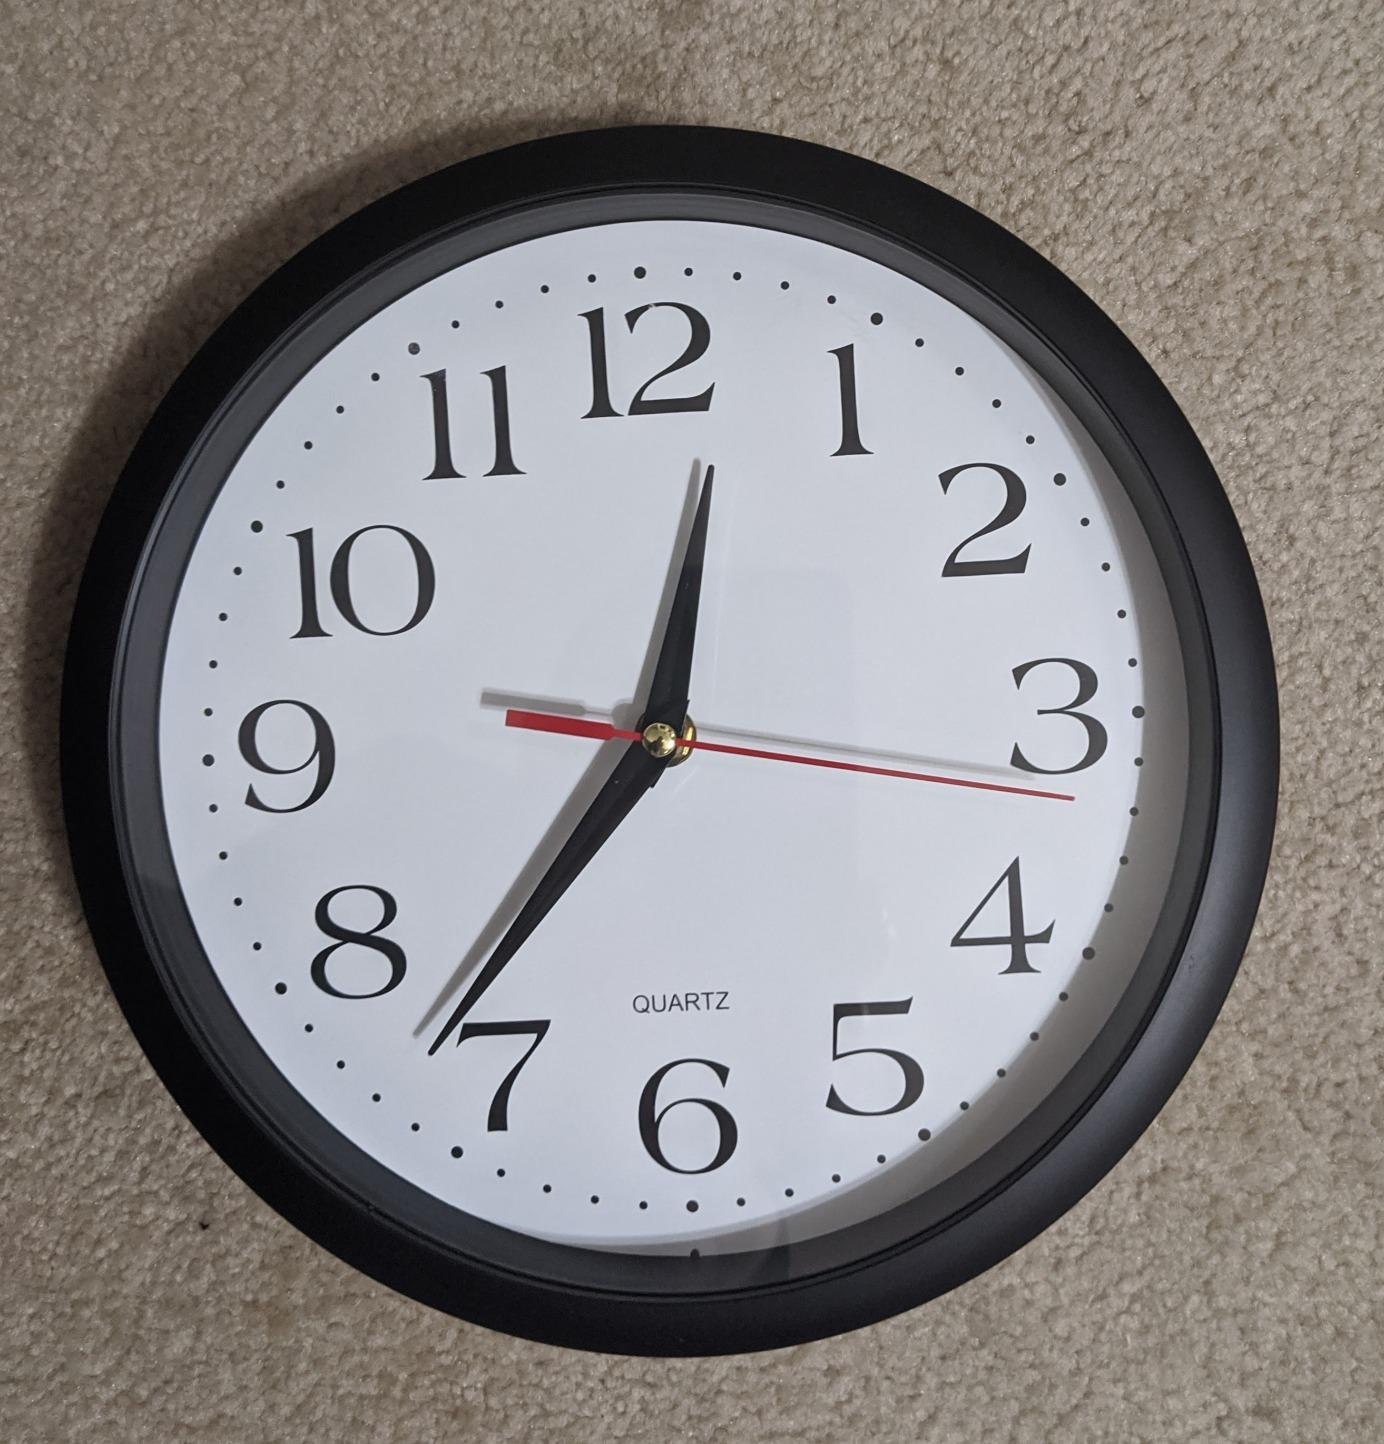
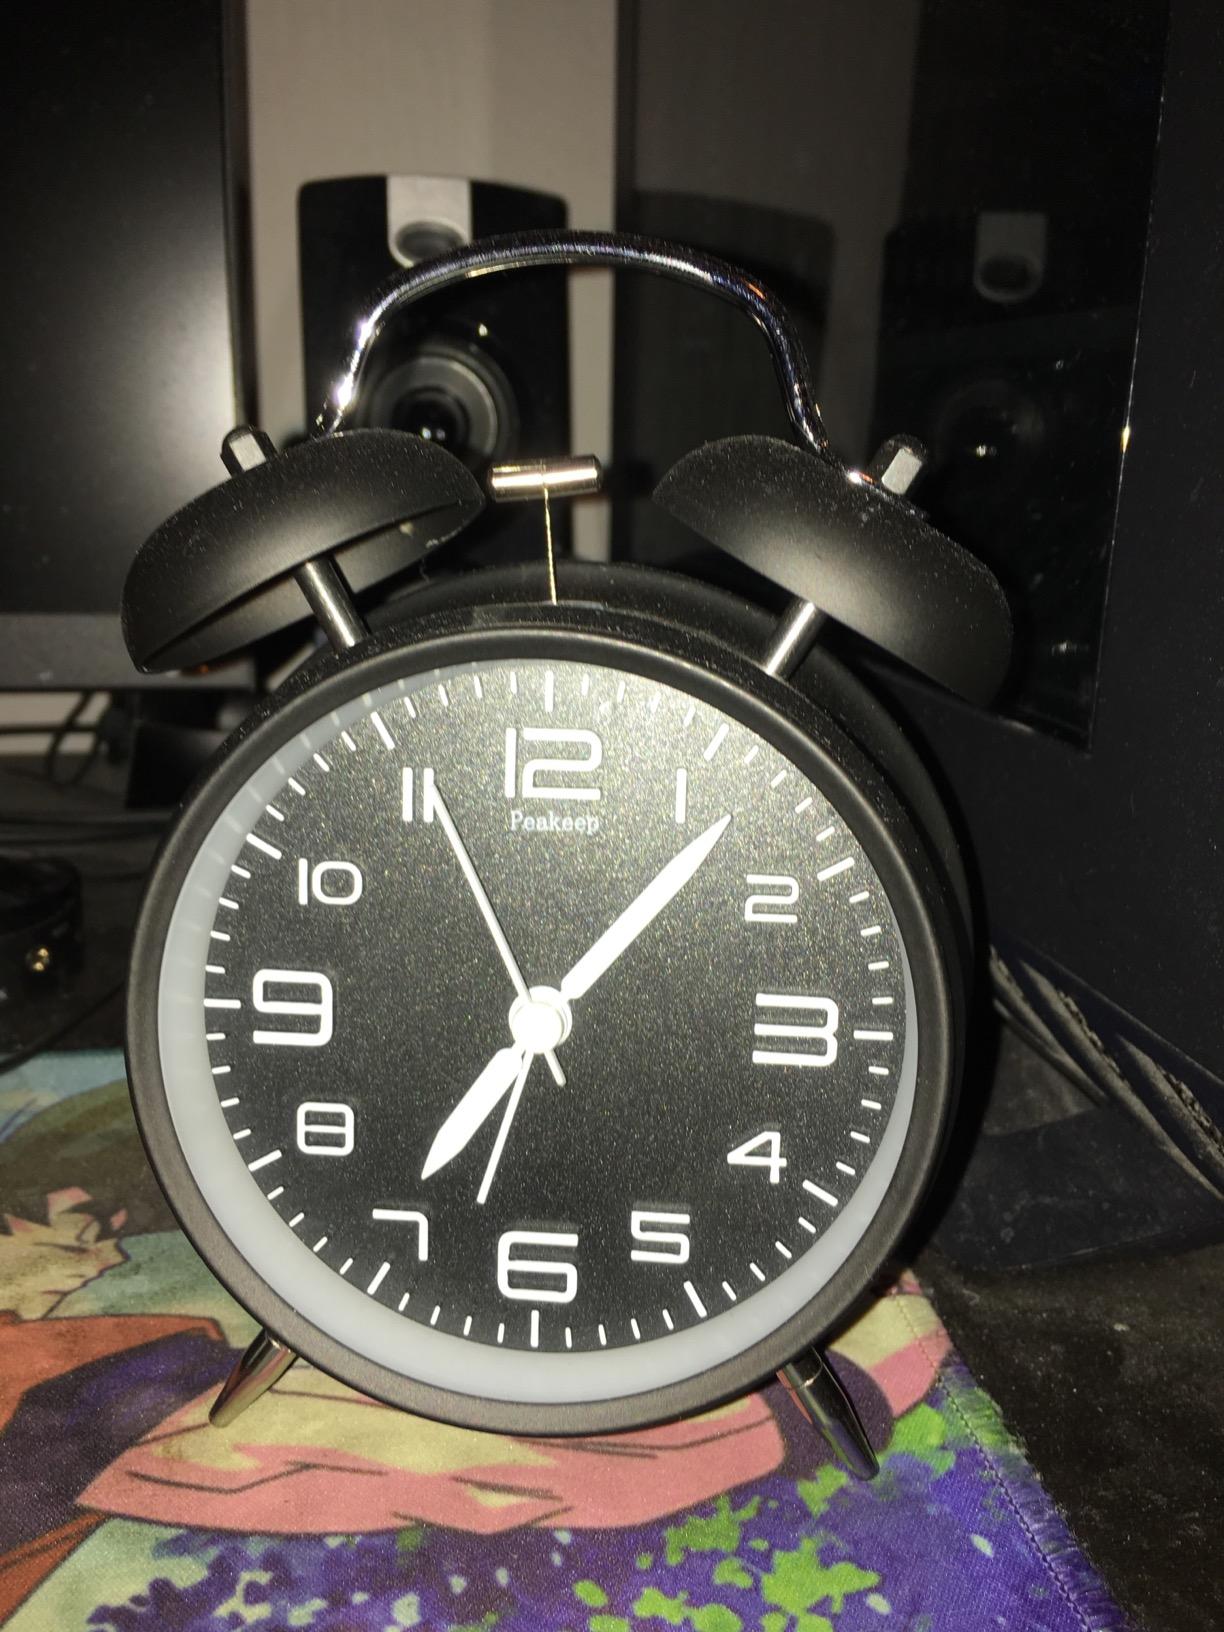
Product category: clock
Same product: no